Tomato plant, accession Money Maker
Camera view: tilt-top (135 deg); turntable rotation: 330 degrees
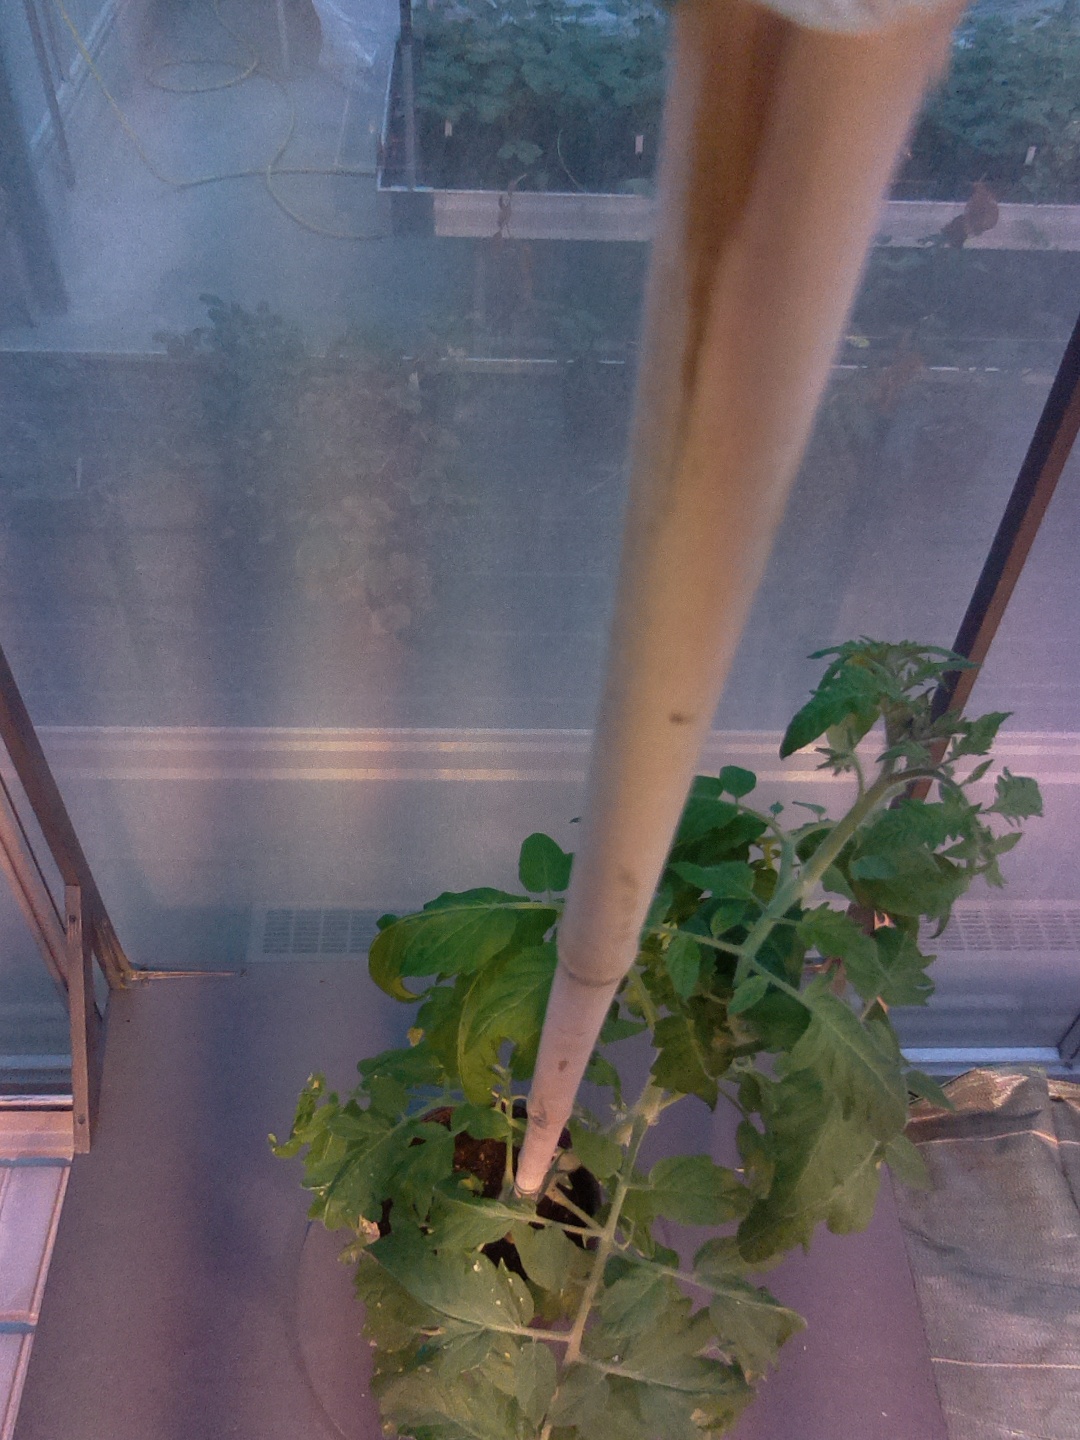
BBCH growth stage 55: 5 inflorescences visible